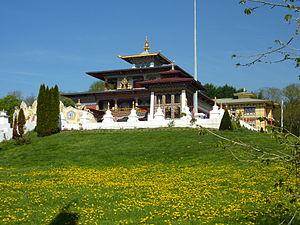
La Boulaye
Paldenshangpa La Boulaye est un centre de méditation bouddhiste de la lignée Shangpa Kagyü, situé sur le domaine du château de Plaige sur la commune de La Boulaye en Saône-et-Loire. Il est anciennement connu sous le nom de « temple des mille bouddhas ». C'est une congrégation religieuse nommé Dashang Kagyu Ling.
La Boulaye est une commune française située dans le département de Saône-et-Loire en région Bourgogne-Franche-Comté.